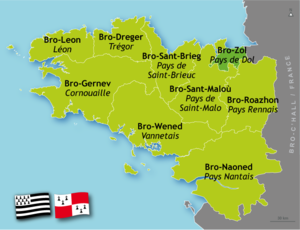
Carte de positionnement du Pays Dolois (Bretagne) Brezhoneg: Kartenn Bro-Zol (Breizh)
"Le Pays de Dol ou ""Bro Zol"" en breton est l’un des neuf pays historiques de Bretagne, sa capitale est Dol-de-Bretagne.